Léa Mysius

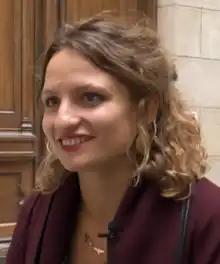
Léa Mysius in 2014

Léa Mysius (born 4 April 1989) is a French film director and screenwriter. In 2017, she made her feature directorial debut with the film "Ava", which premiered at the 2017 Cannes Film Festival where it won the SACD Award. Her second feature film, "The Five Devils", was screened in the Directors' Fortnight section at the 2022 Cannes Film Festival. As a screenwriter, Mysius has also collaborated with Arnaud Desplechin on "Ismael's Ghosts" (2017) and "Oh Mercy!" (2019), Jacques Audiard on "Paris, 13th District" (2021) and "Emilia Pérez" (2024), and Claire Denis on "Stars at Noon" (2022).